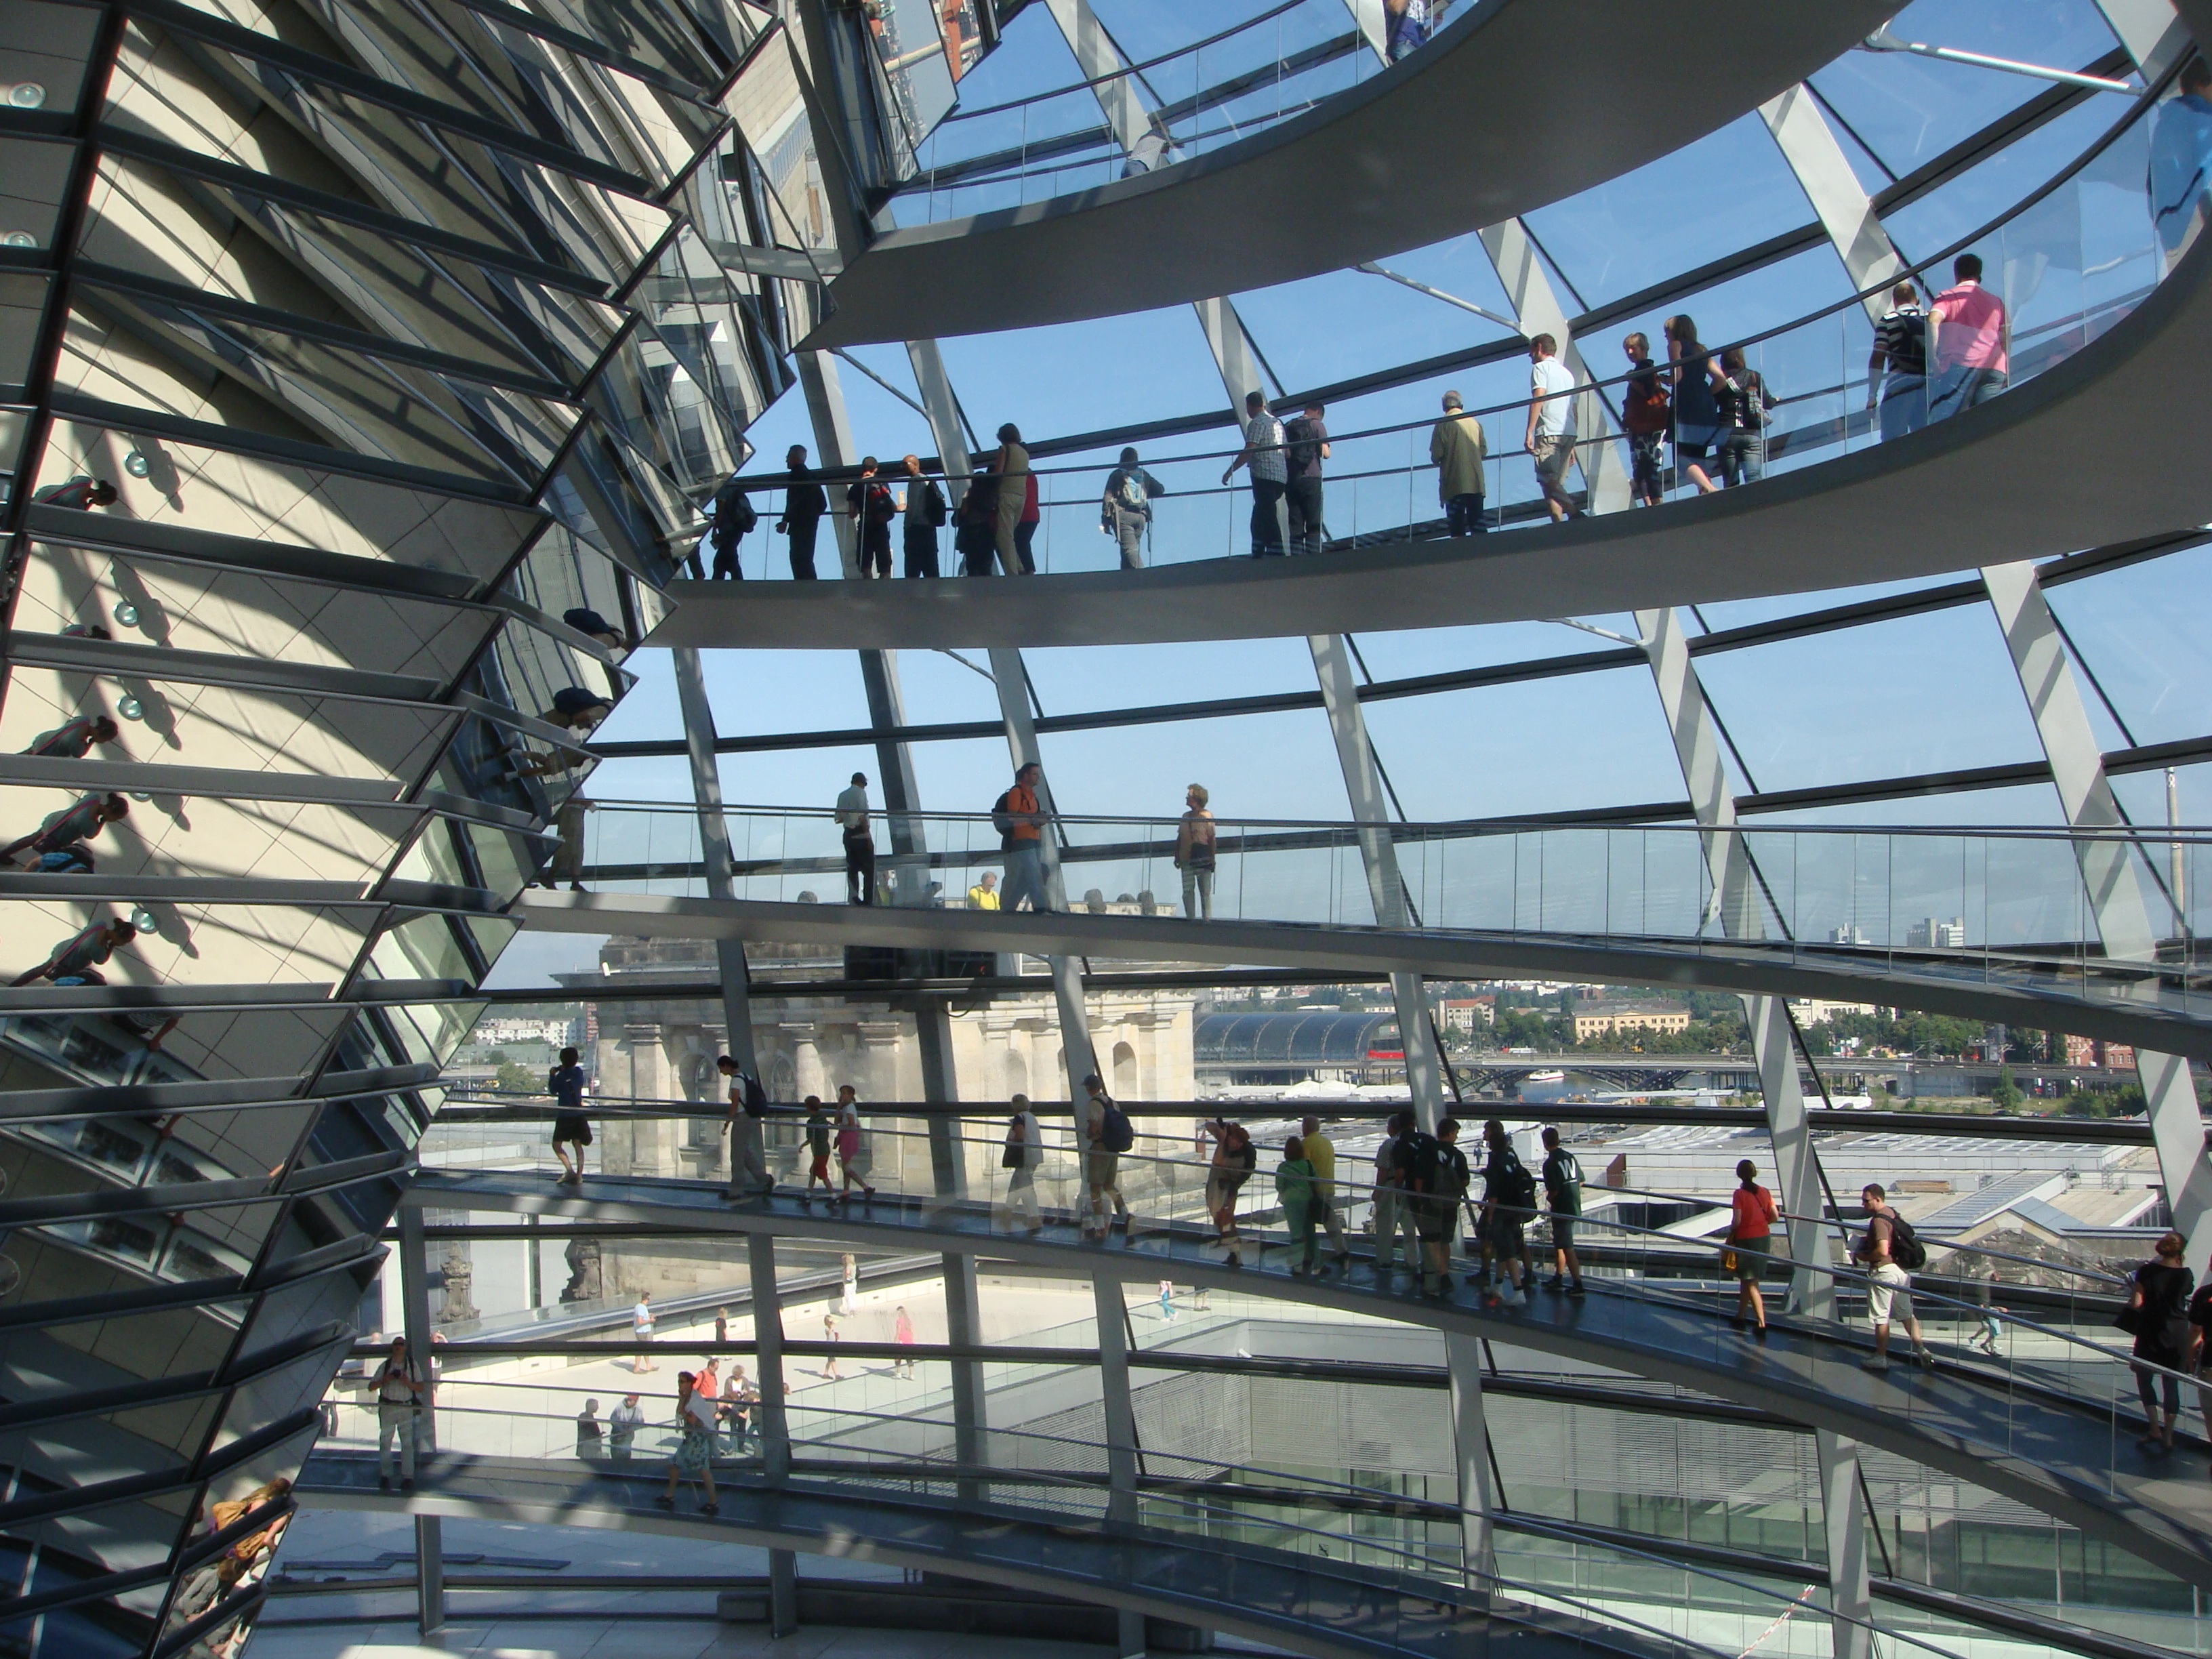
architecture, structure, glass, city, urban, facade, stadium, arena, germany, deutschland, berlin, cities, sport venue